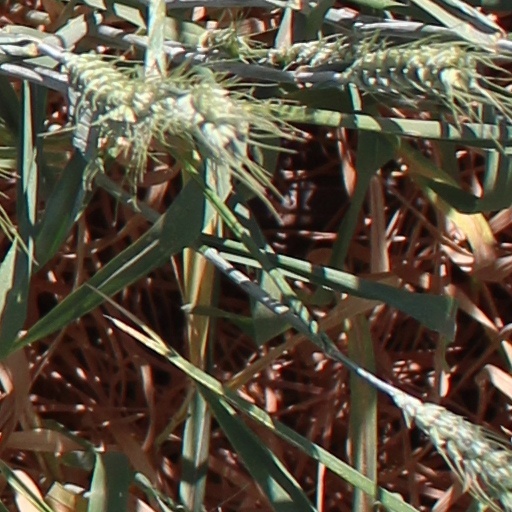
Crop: wheat